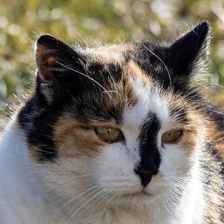
Label: animals